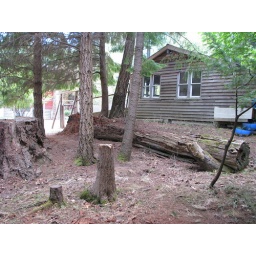
In the chicken yard looking uphill at the cabin, with house in far background.